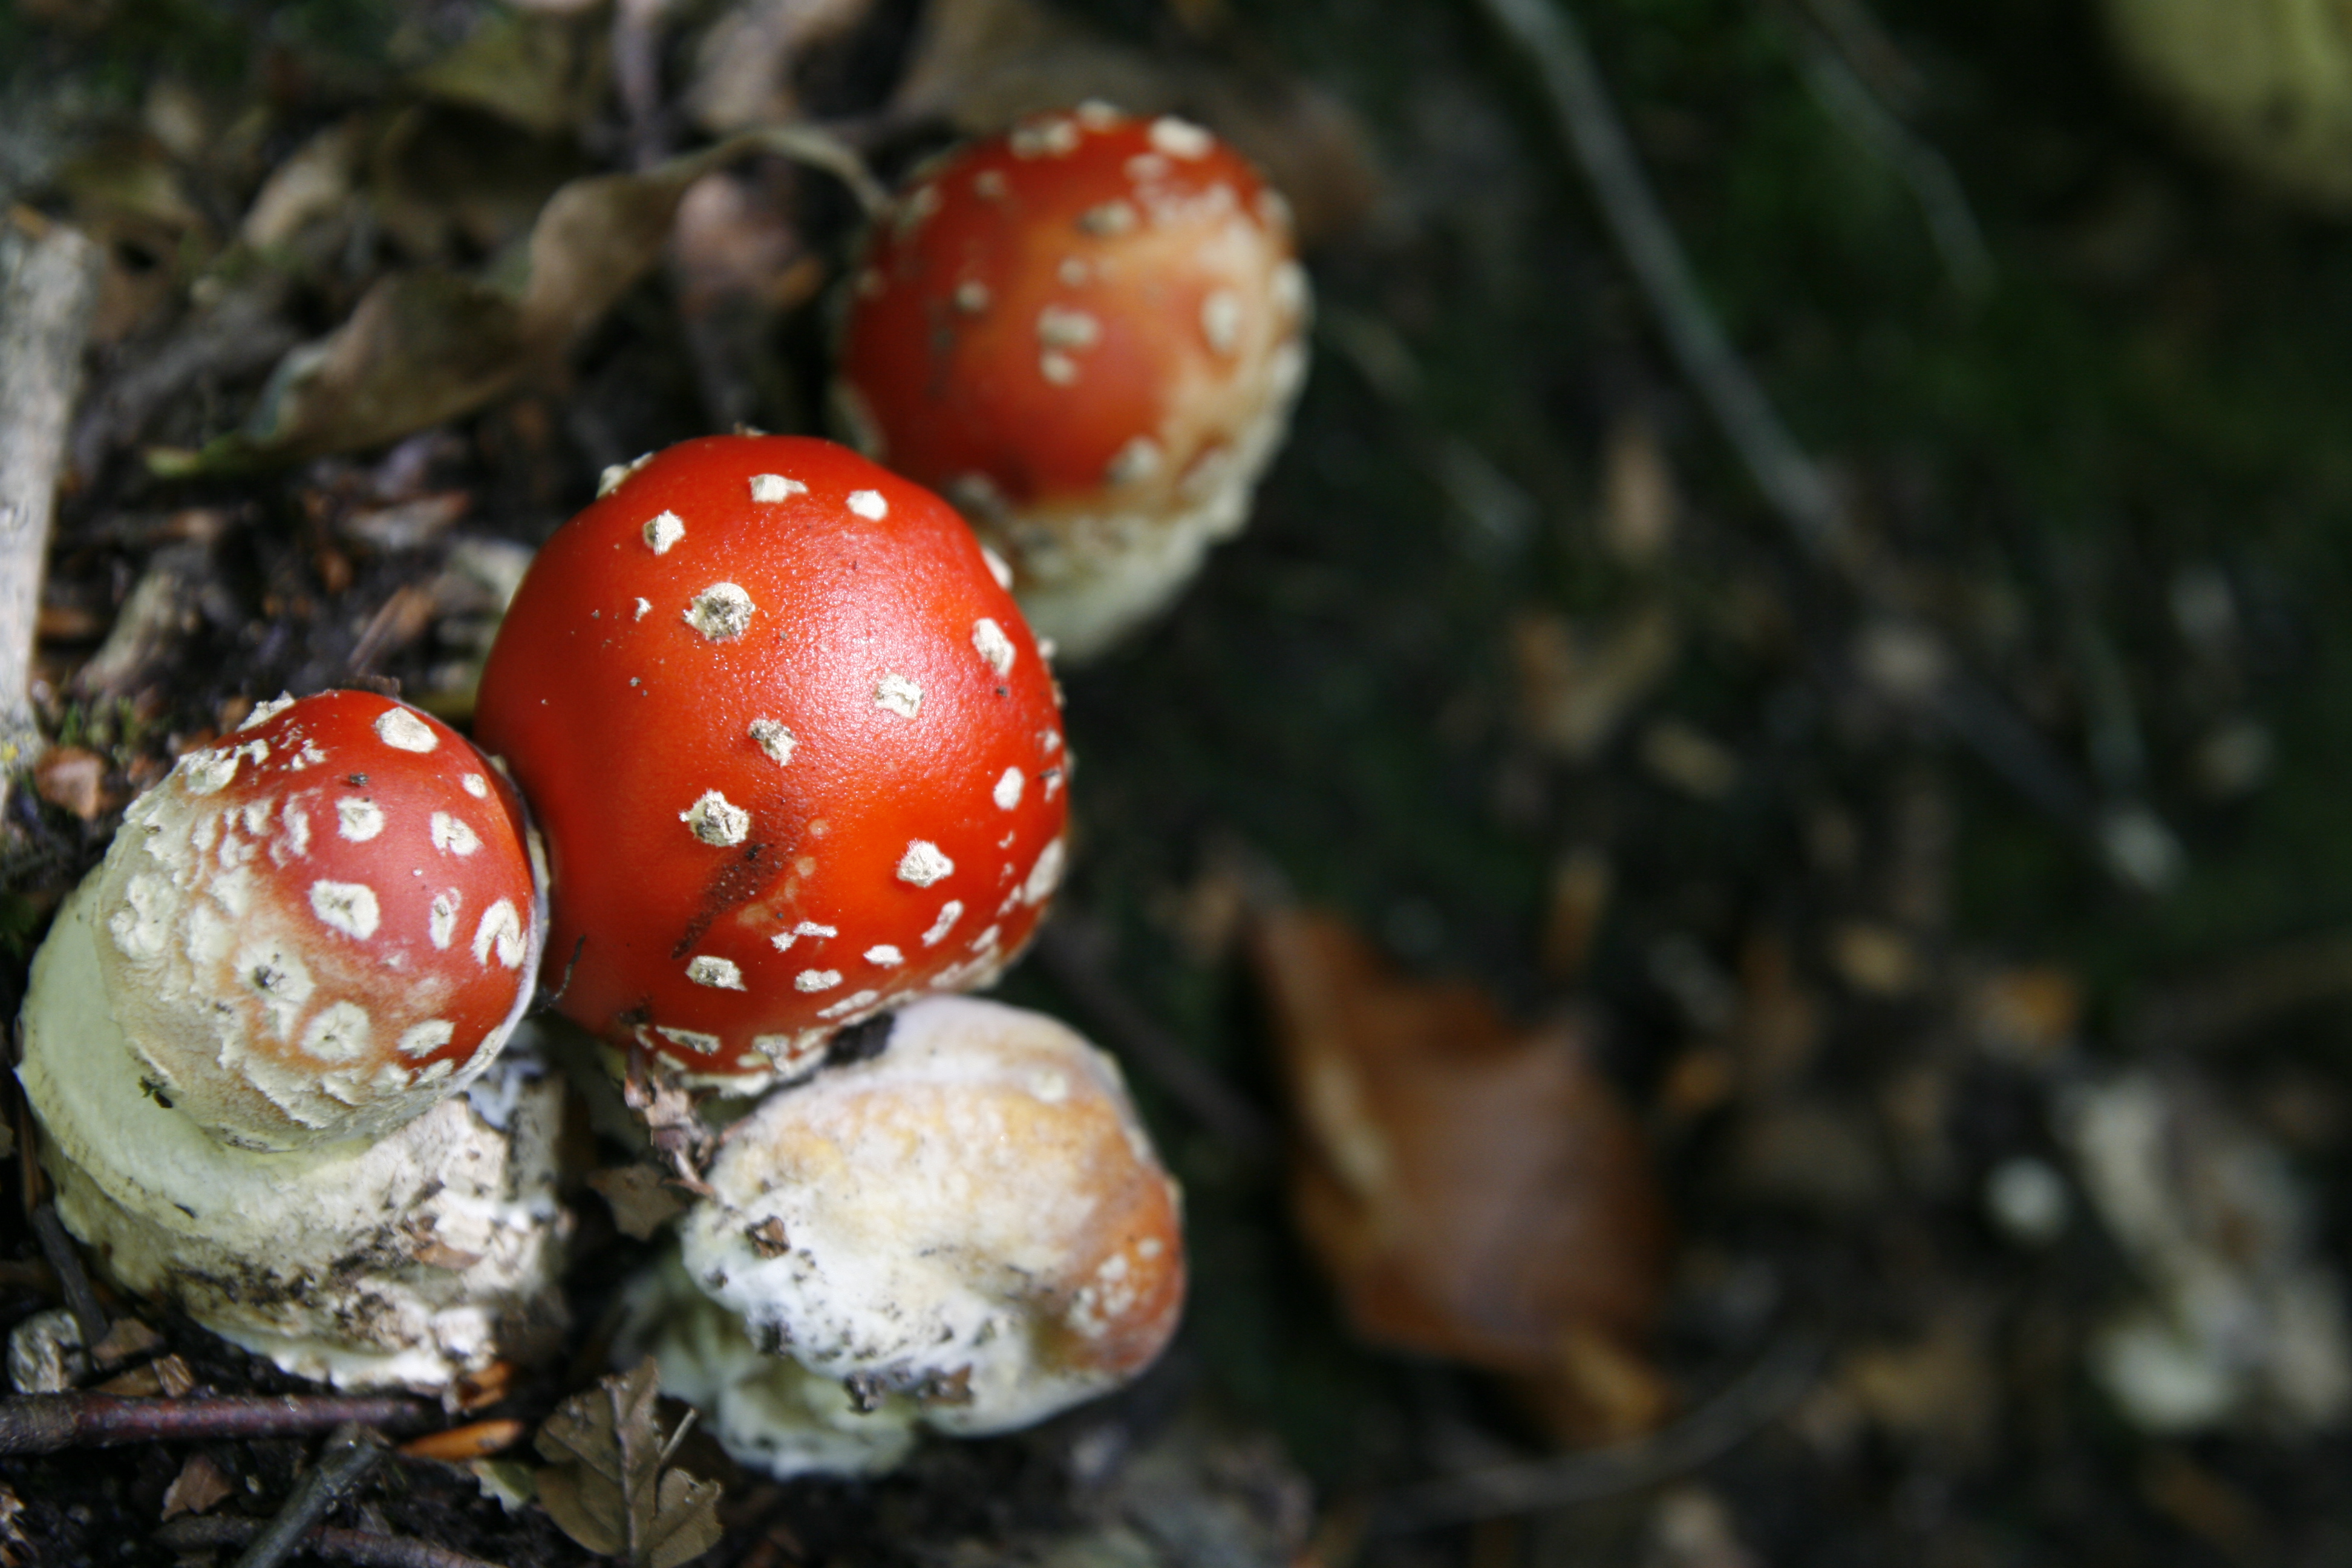
tree, nature, branch, plant, ground, leaf, flower, food, produce, autumn, mushroom, toadstool, flora, season, close up, fungus, fly agaric, amanita muscaria, macro photography, edible mushroom, agaricomycetes